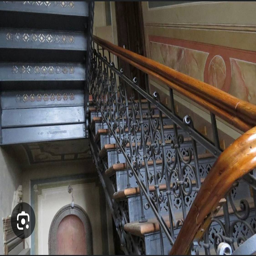
Burg Gutenberg